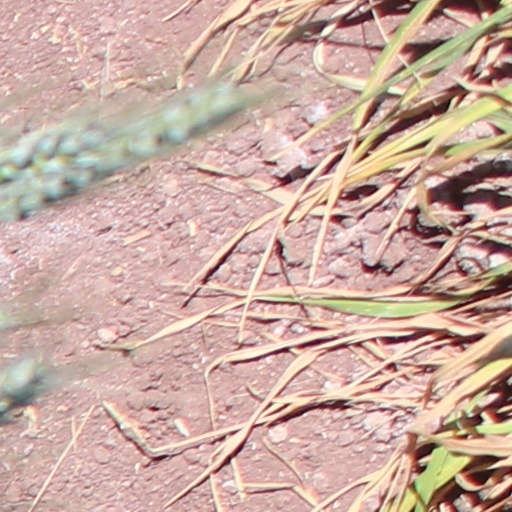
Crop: wheat